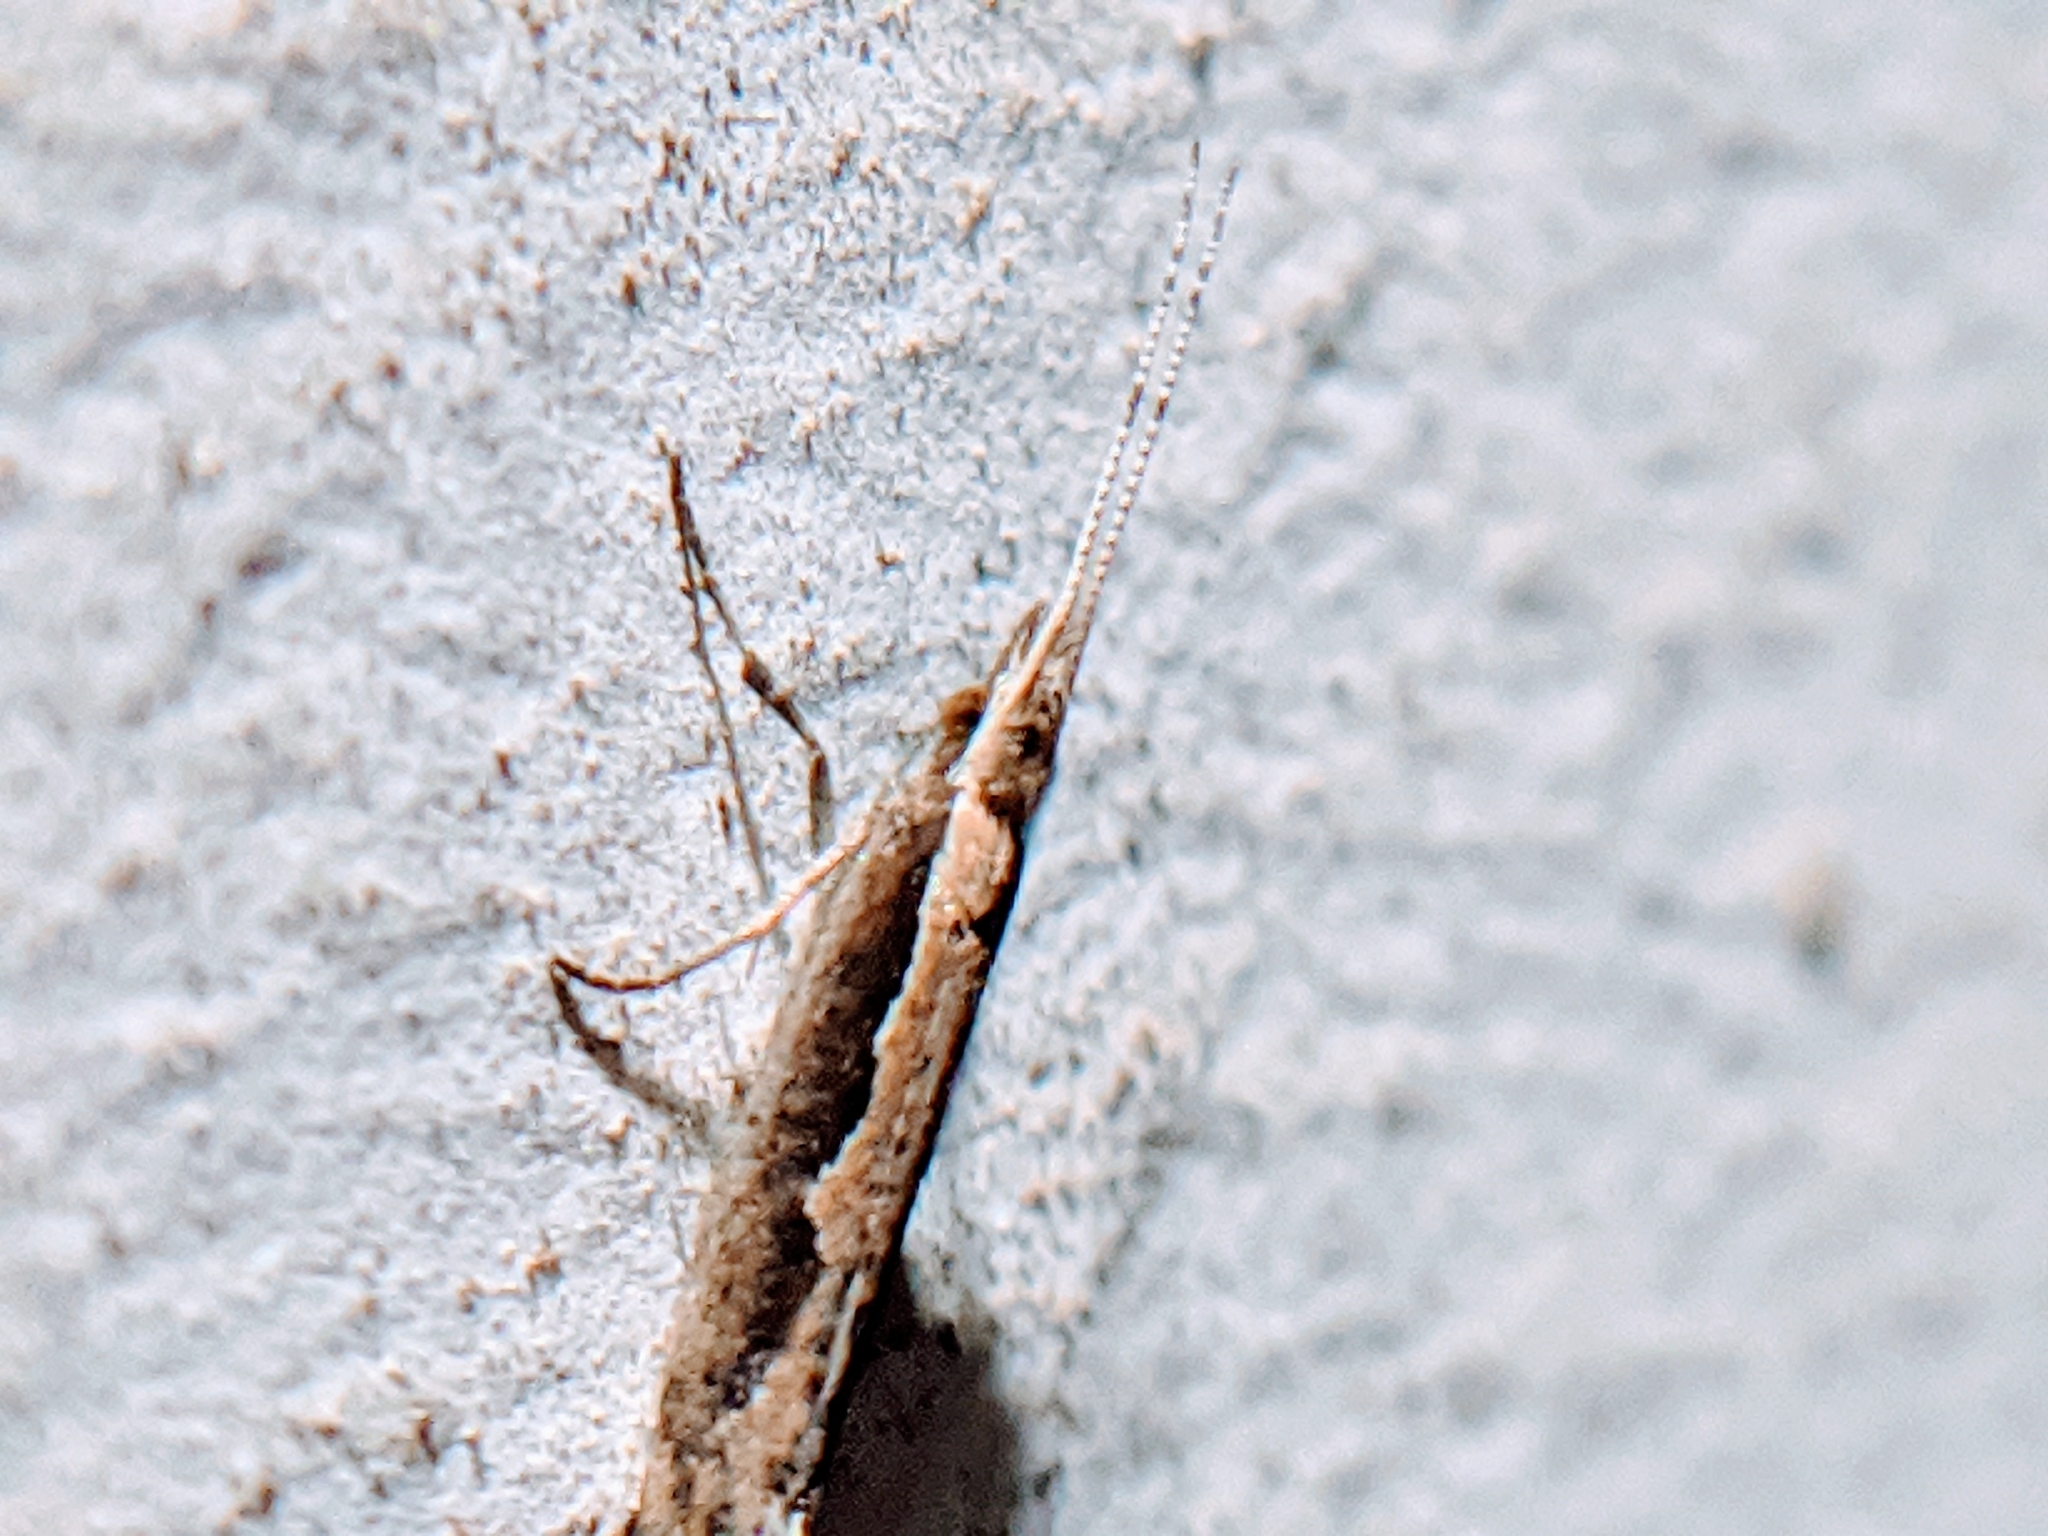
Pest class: diamondback_moth